Cassie Sharpe

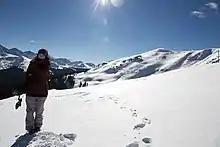
Cassie Sharpe at Copper Mountain in December 2015.

Cassie Sharpe (born September 14, 1992) is a Canadian freestyle skier. Sharpe became the Olympic champion in women's halfpipe after winning gold in Pyeongchang, South Korea at the 2018 Winter Olympics. She won a silver medal at the 2015 World Championships in halfpipe in Kreischberg and won gold and bronze in superpipe at the Winter X Games in 2016 and 2018, respectively. She is currently managed by Superheroes Management.